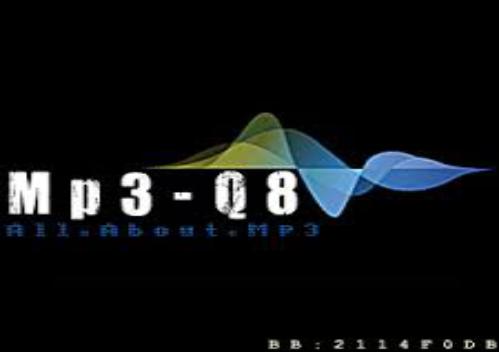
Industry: Leisure